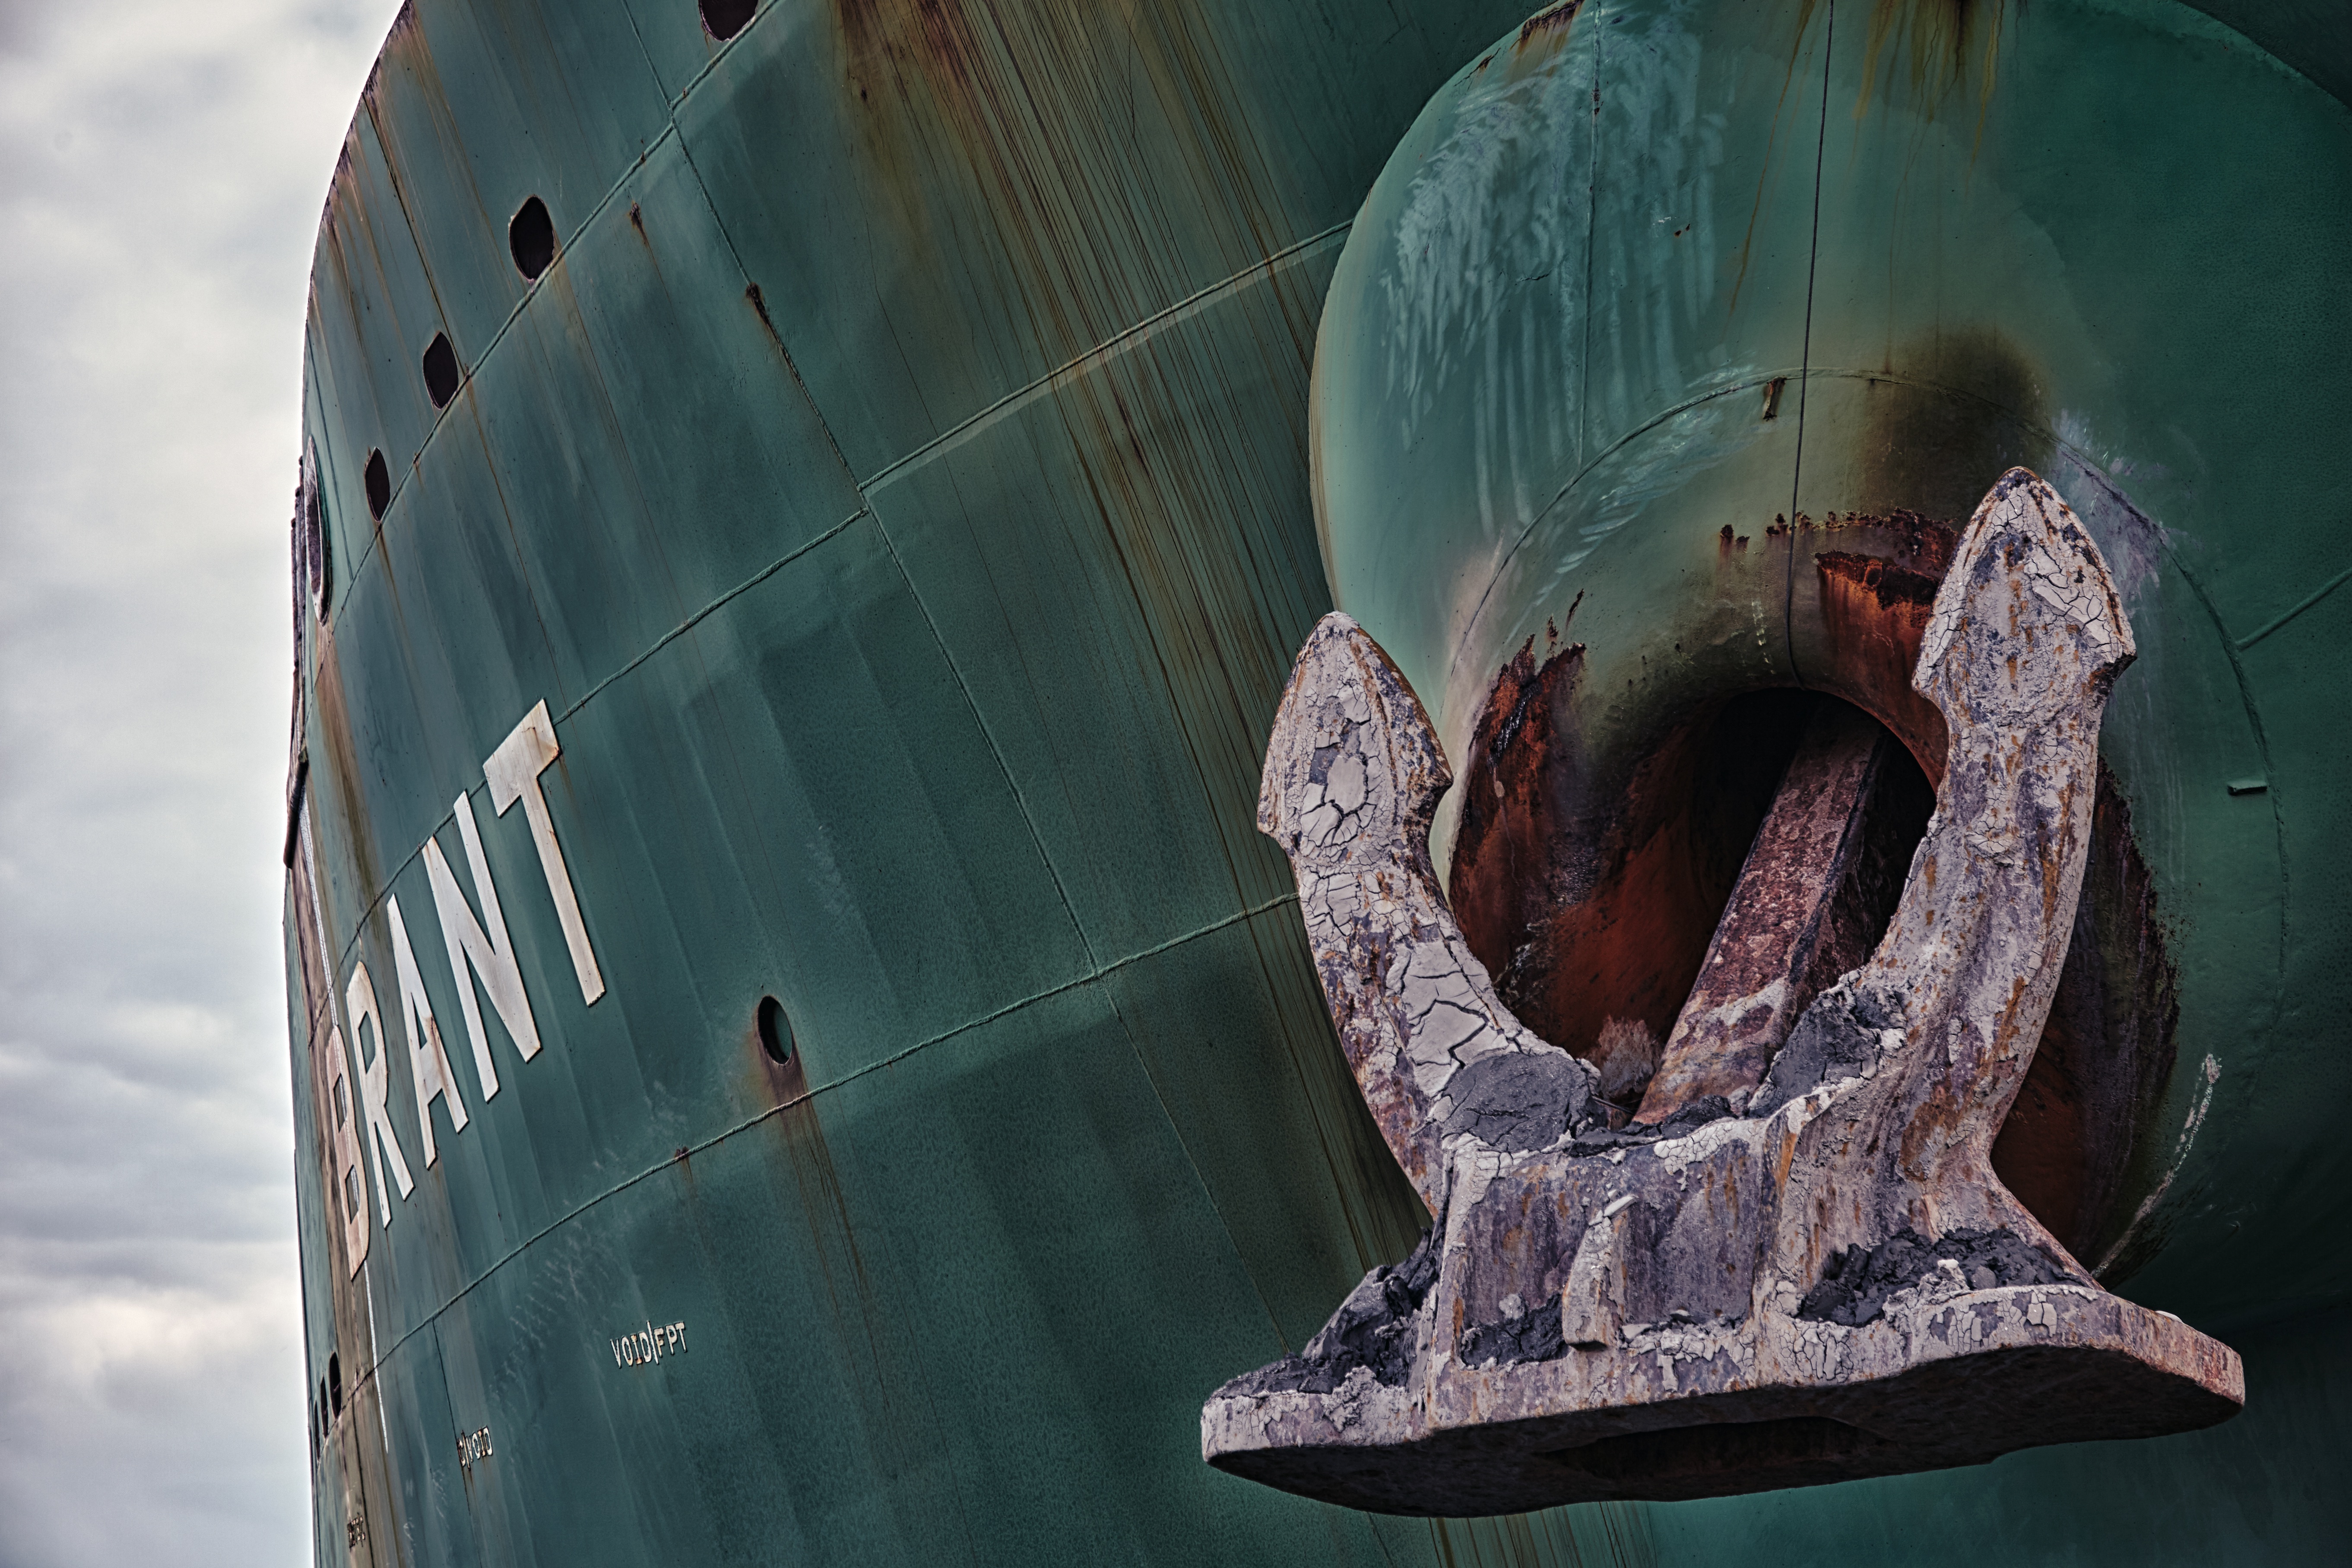
boat, ship, rust, reflection, blue, world, old ship, sculpture, art, anchor, screenshot, atmosphere of earth